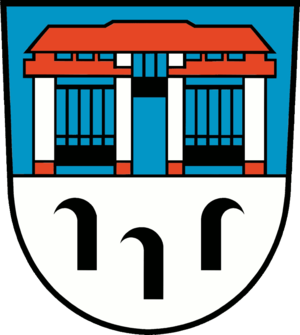
Kleinmachnow est une commune située dans l'arrondissement de Potsdam-Mittelmark et le Land de Brandebourg. La commune est située au sud-ouest de Berlin.